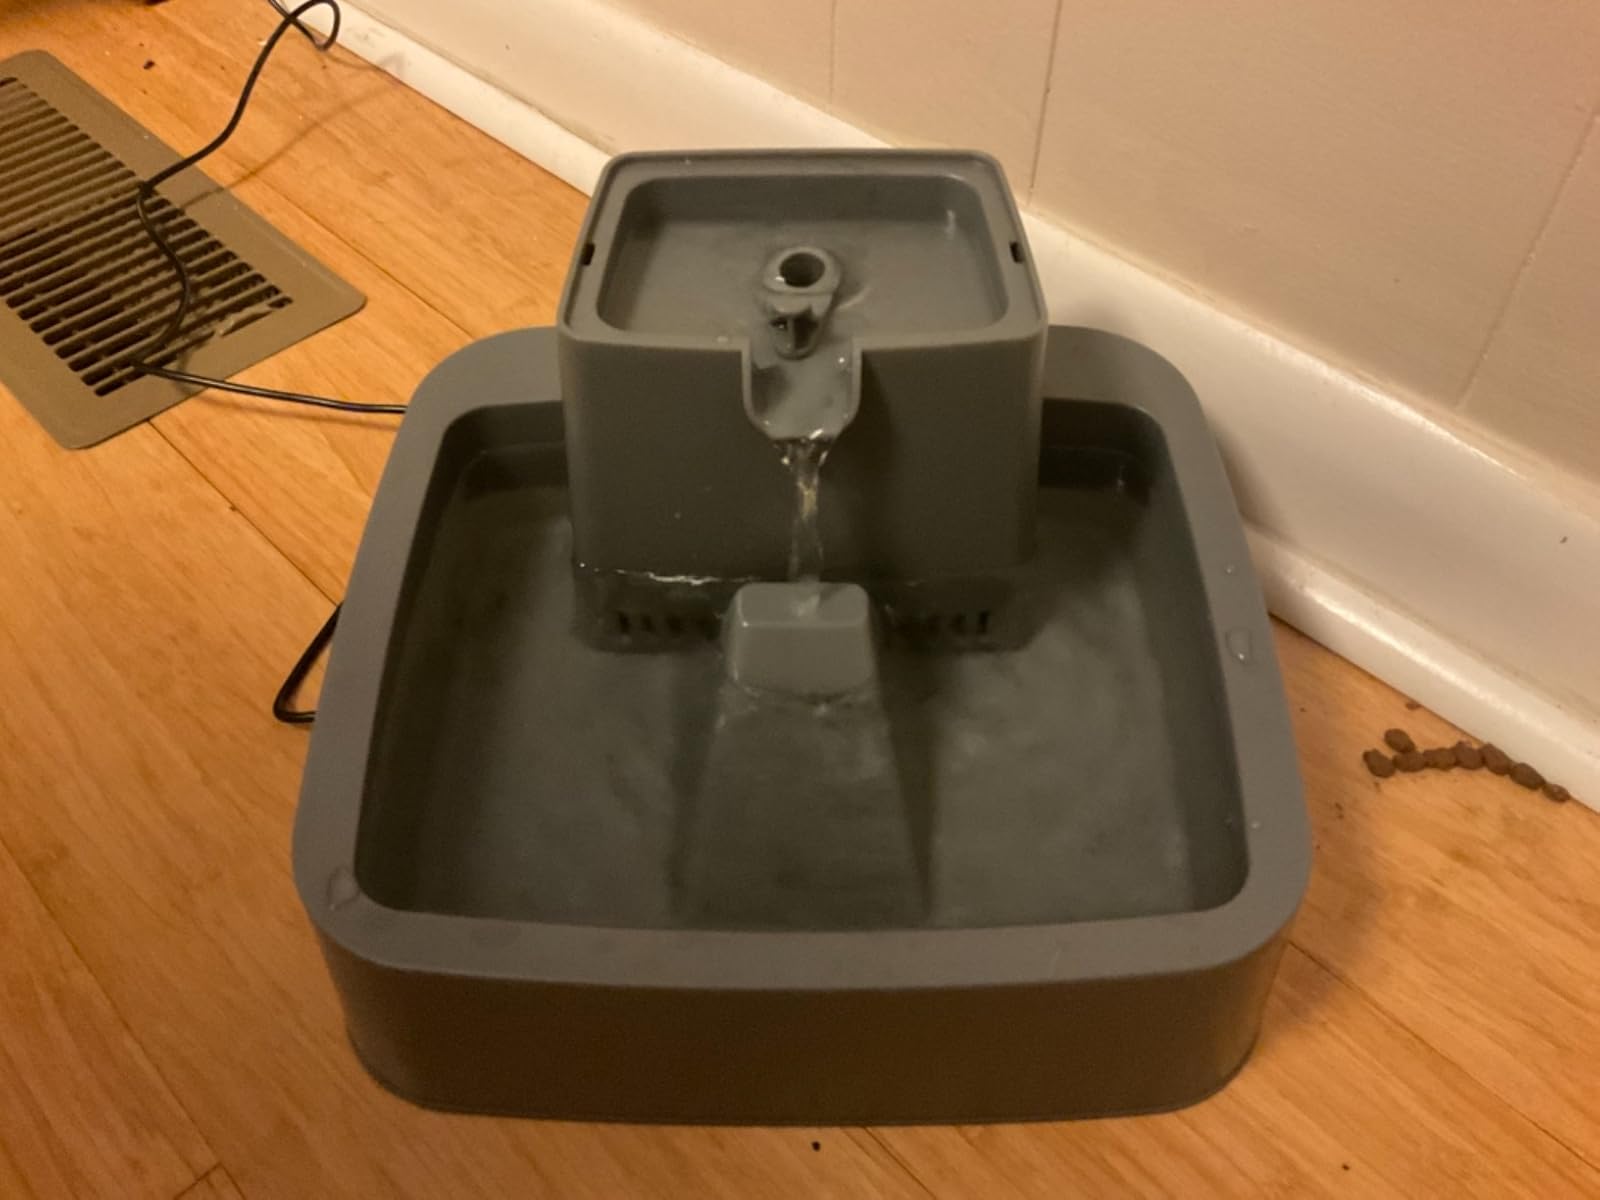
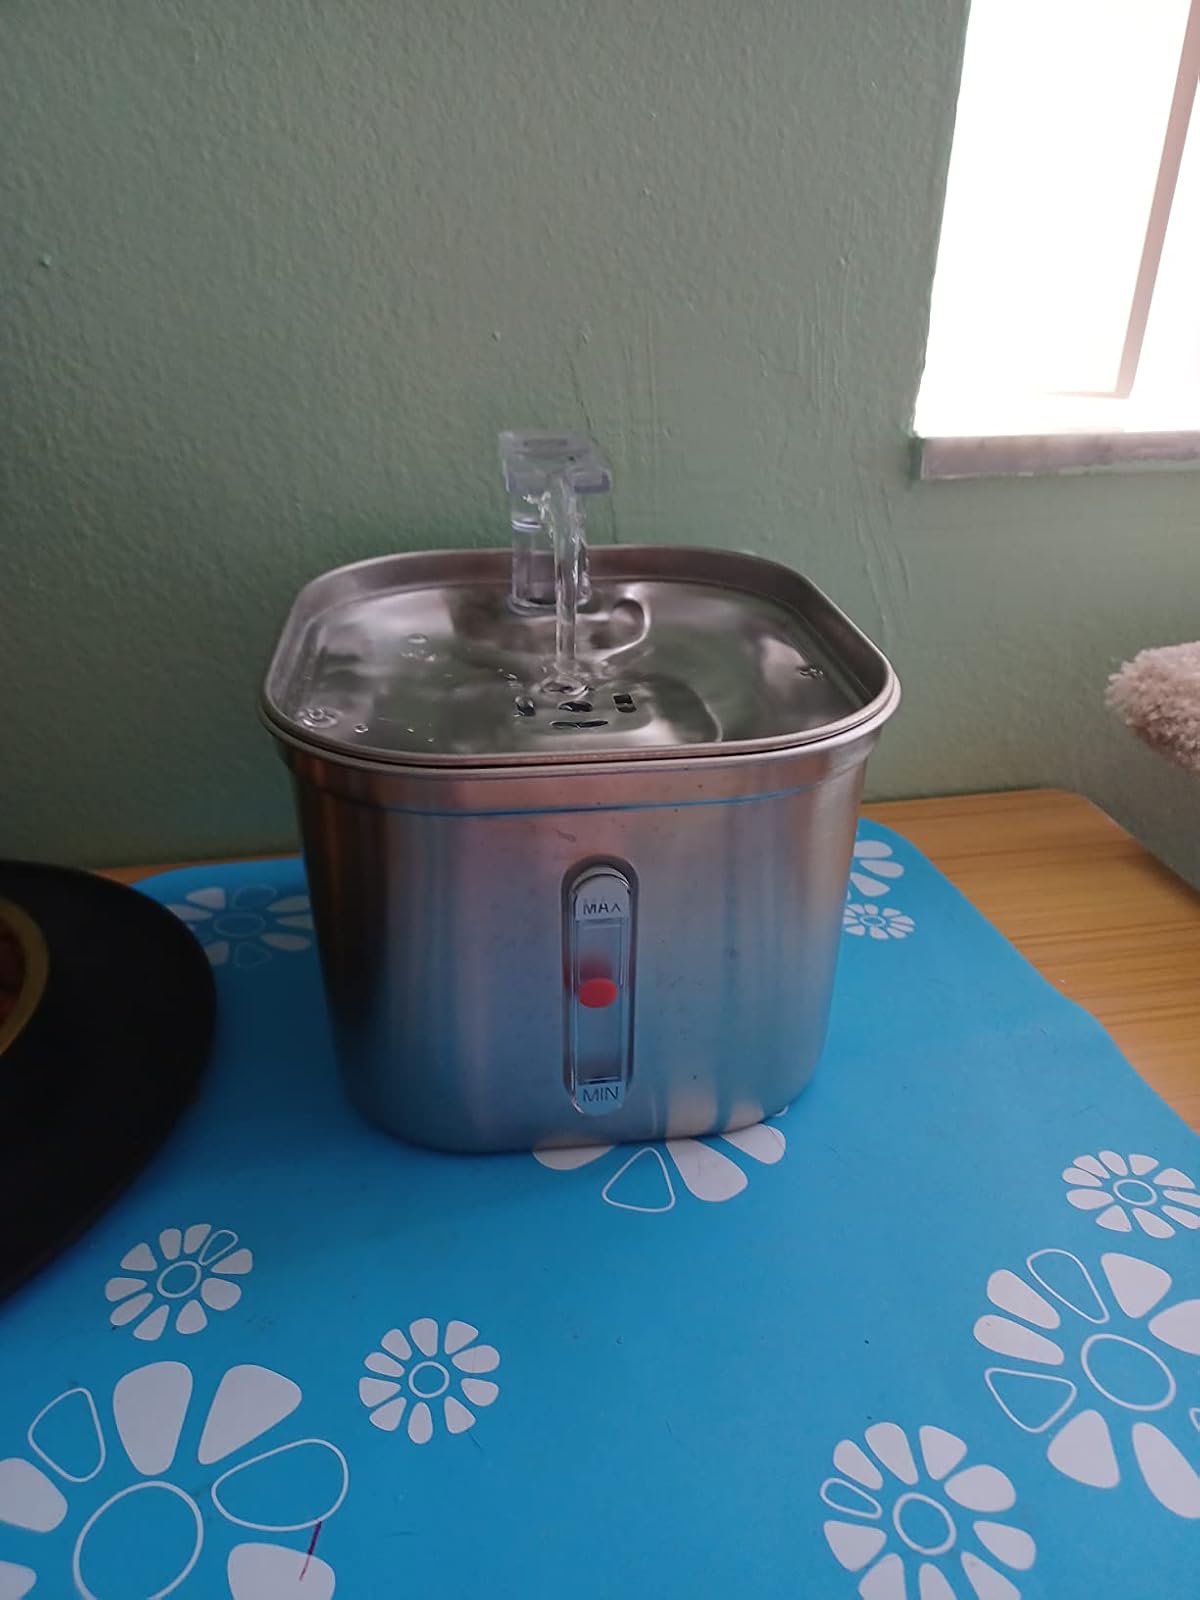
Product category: items_bowl
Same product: no